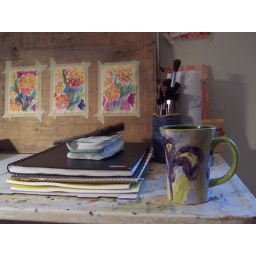
I painted the ceramic mug in the foreground and the flower sketches.